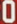
Number: 0